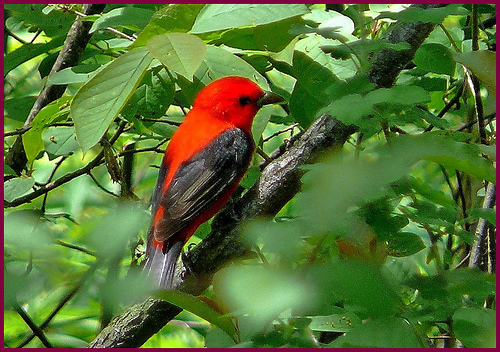
the head, back and belly are bright red, the beak is wide and pointed and the wings and tail are black.
this bird red and black is in color with a sharp pointed beak and red eye ring.
this bird has a strong read head with gray wings and a black pointed billsmall red and black bird with medium tarsus and medium beak
this little bird has a bright red body with a black wing and tail.
this bird has feathers that are black and has a red body
this bird is black and red in color, with a black beak.
the small bird has a red body with black side wings.
this bird is red and black in color, with a black beak.
this bird is small in size, red in color, with black wings and tail, and a short bill.
Species: Scarlet Tanager